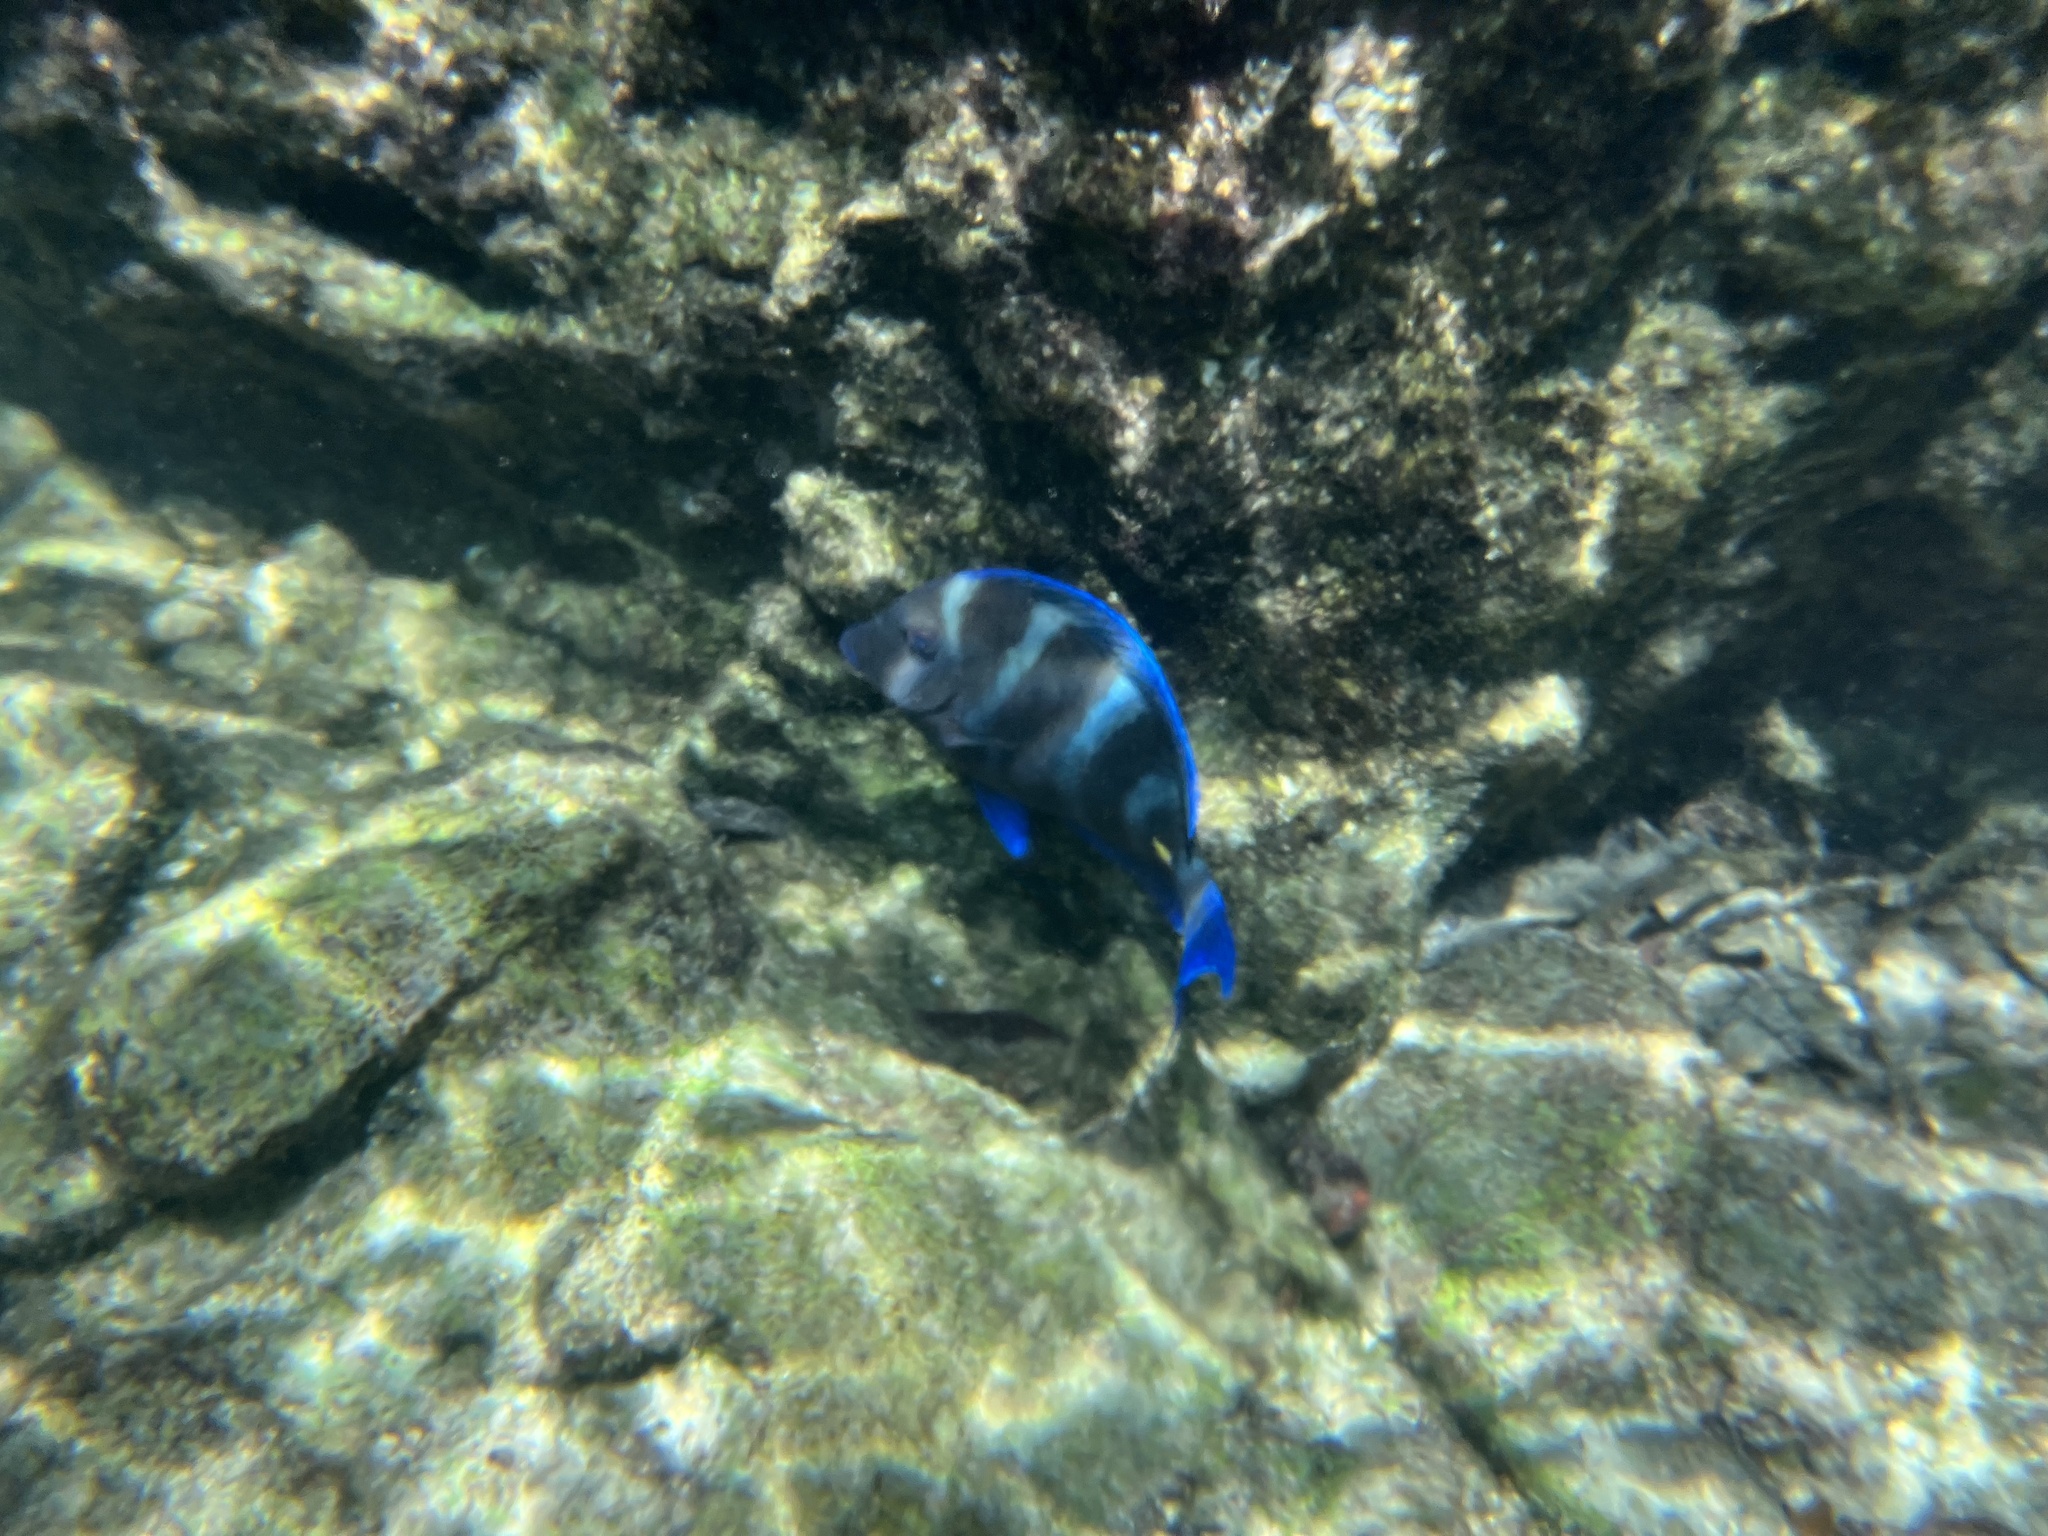
Acanthurus coeruleus (Atlantic Blue Tang)